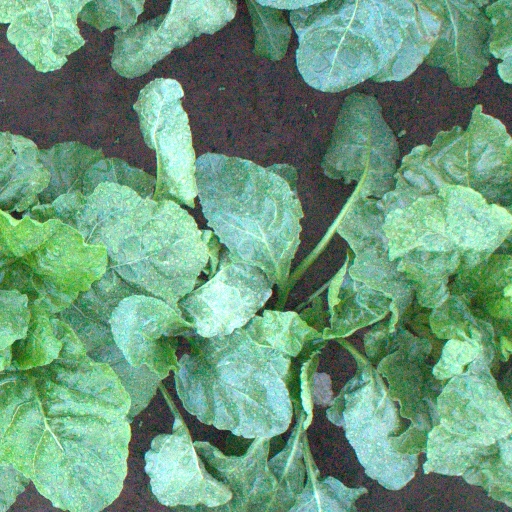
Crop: sugar beet